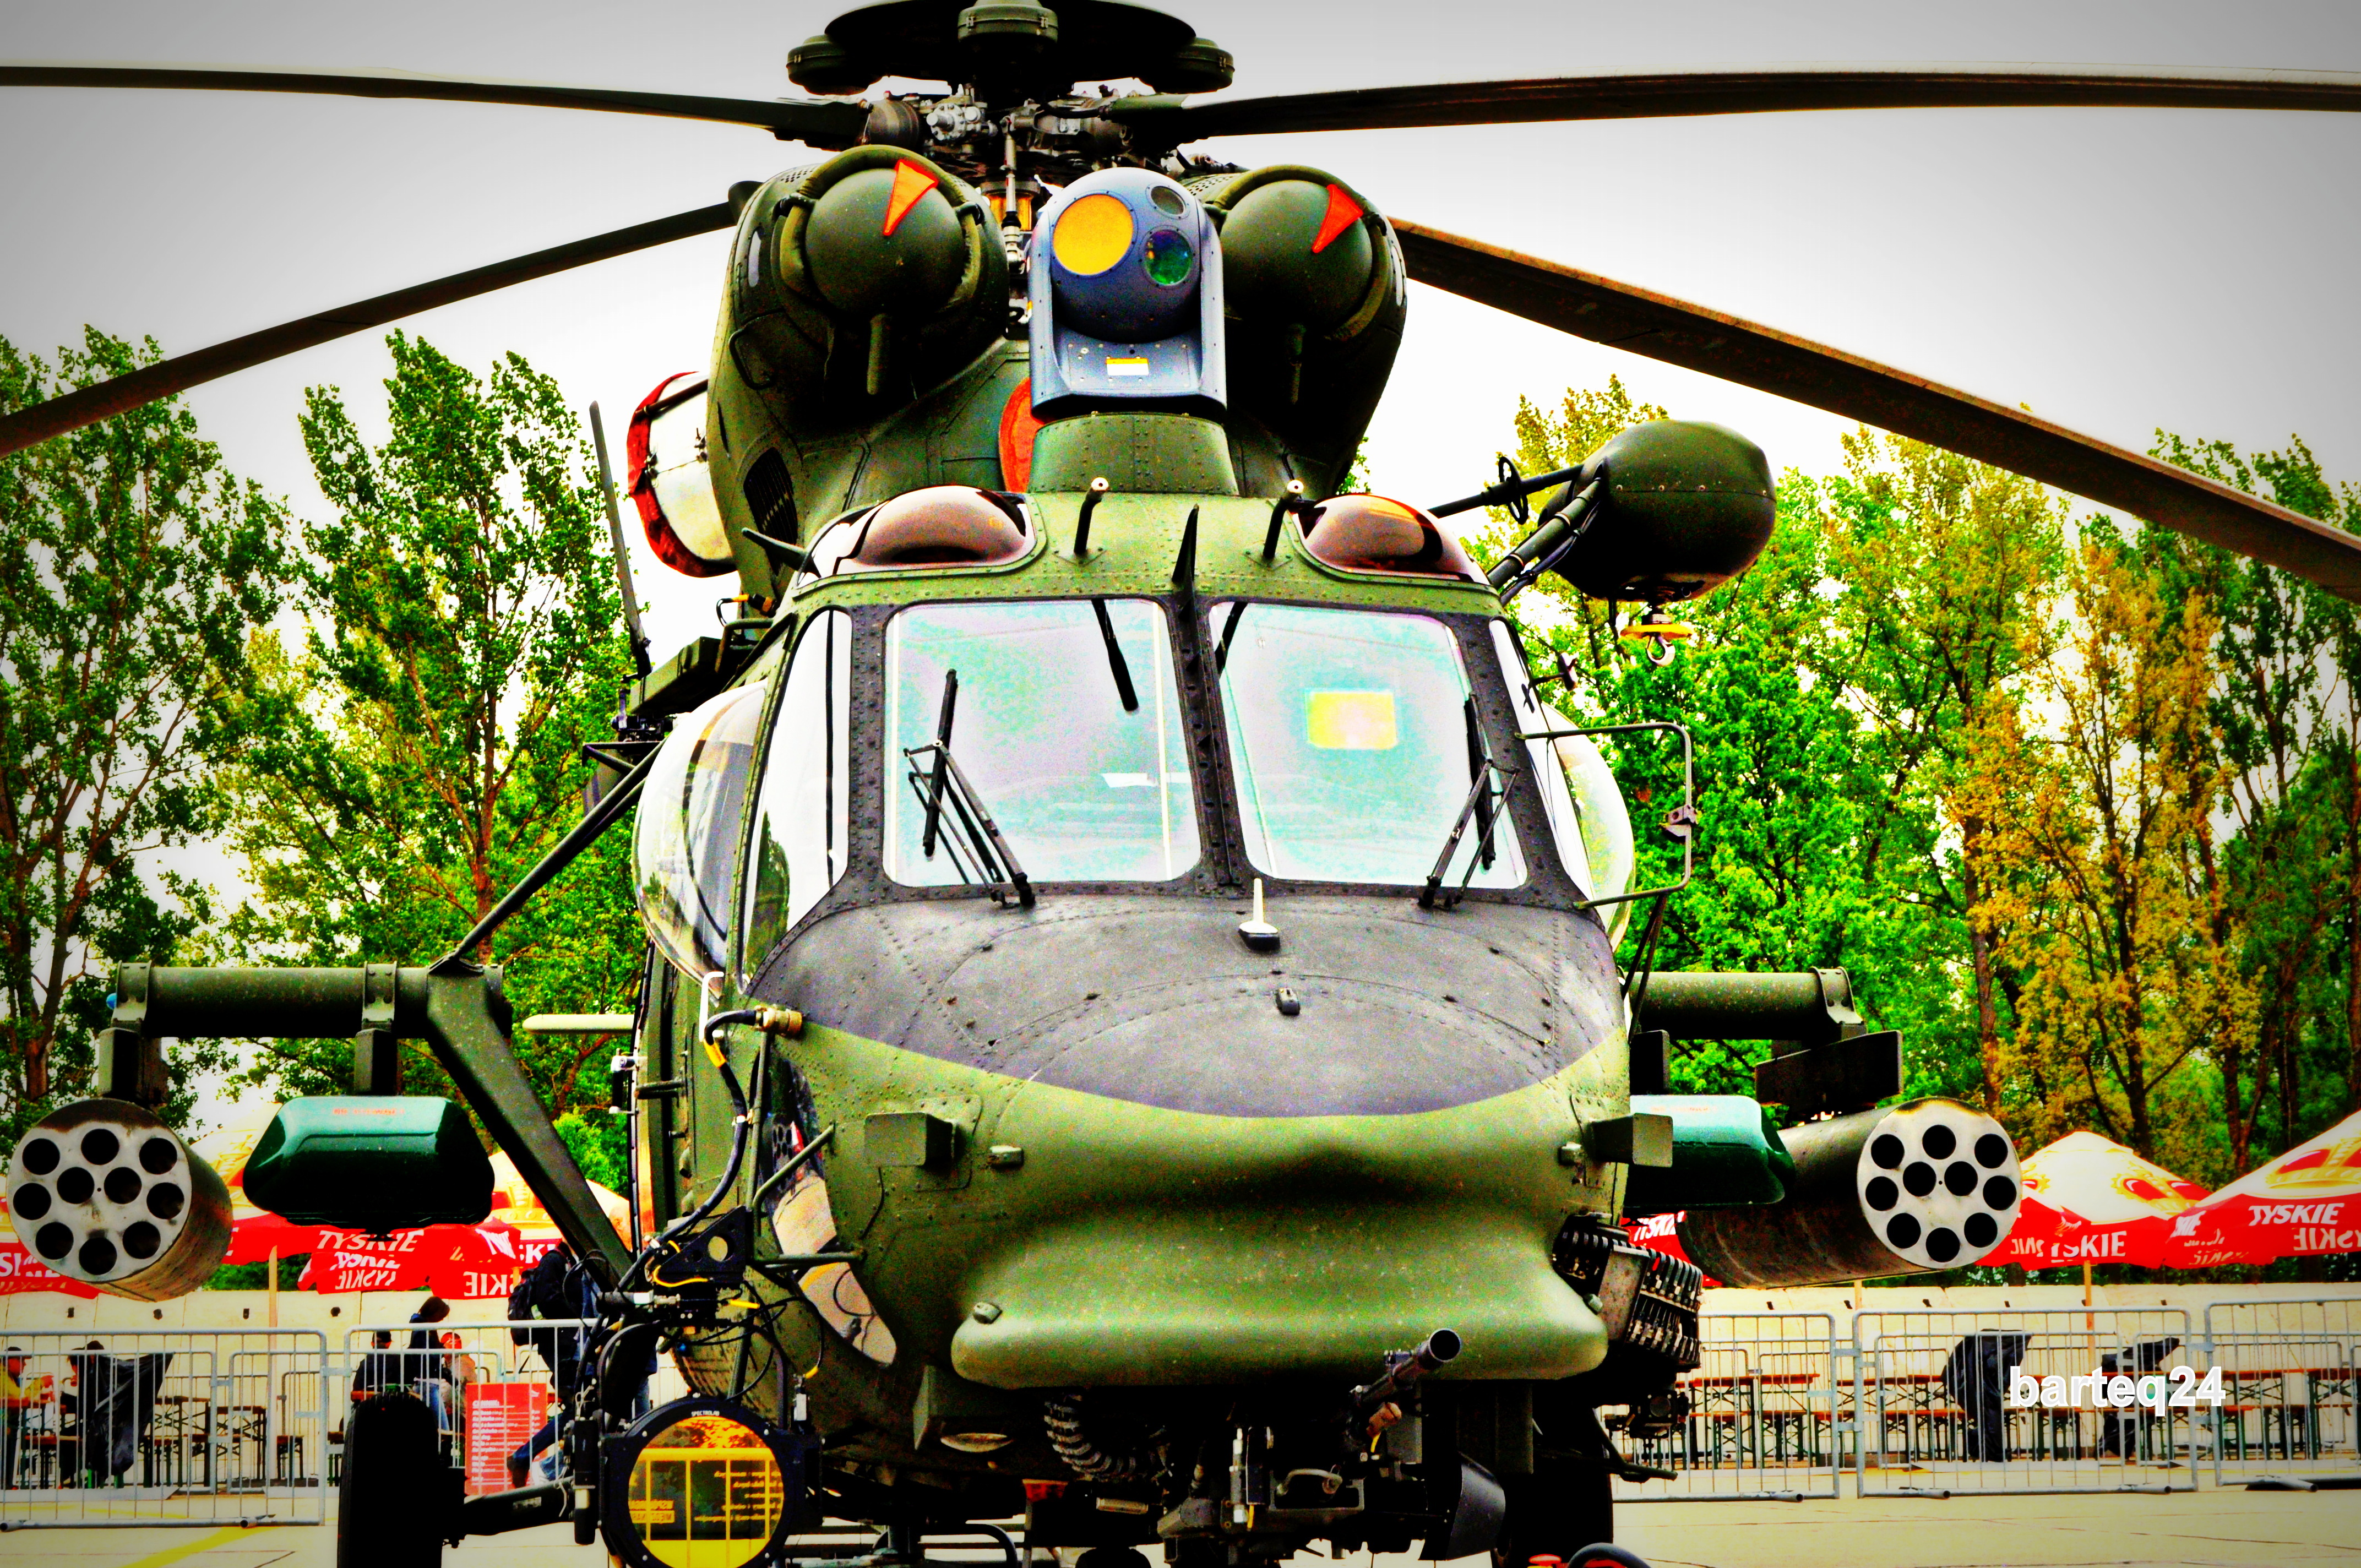
train, aircraft, europe, vehicle, aviation, helicopter, poland, polska, mazovia, epmm, pzl, screenshot, rotorcraft, 0819, g uszec, w3pl, minskmazowiecki, gluszec, 360819